Old Meeting House (Marblehead)

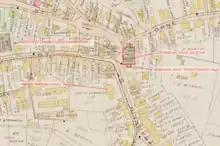
Former location of Old Meeting House

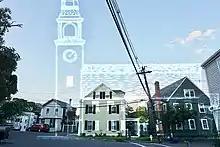
Site of the Old Meeting House today on Franklin Street with overlay elevation.

During laying of water pipes in 1878, the foundation of the old meeting house was rediscovered, and portions most likely remains under Washington and Franklin street today. Currently on the site of the former meeting house stands 2 Franklin Street(Hawkes House), which incorporated elements from the original building. This is evident in the wide floor boards that predate the typical size used in the period the house was constructed. The main central building of the former Mary Alley Hospital also stands on the rear portion of the site.